Argyrodes elevatus

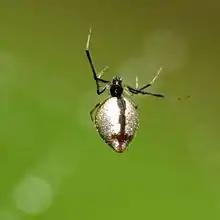
"Argyrodes elevatus" image highlighting dark line going down length of the spider

During shortages of regional prey-density, the host will protect its prey-packets from kleptoparasitic spiders even more, limiting the theft success rates and thus diminishing access to food for "A. elevatus". Silk from the host's web can also provide a more stable food source, especially during these periods of low success in prey-capture. Even when "A. elevatus" is successful in capturing the host's insects, web material may also serve as an additional source of nutrition.